Ajaccio

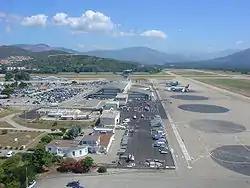
Ajaccio Airport

The city is served by an Ajaccio Napoleon Bonaparte Airport which is the headquarters of Air Corsica, a Corsican airline. It connects Ajaccio to a number of cities in mainland France (including Paris, Marseille, Nice, and Brive) and to places in Europe to serve the tourist industry.